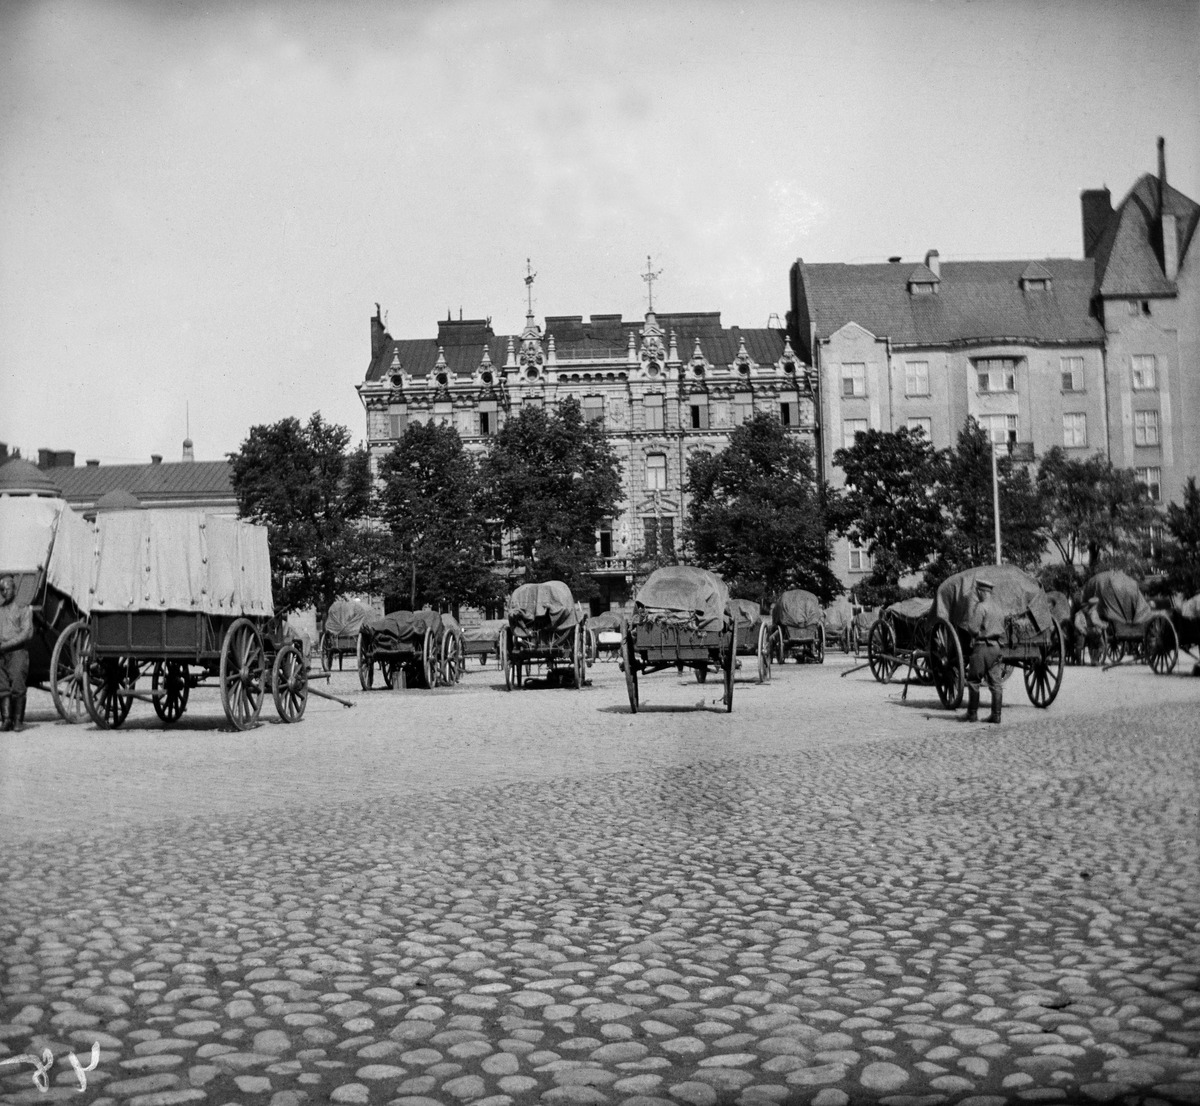
Ensimmäinen maailmansota
sisällön kuvaus: Ensimmäinen maailmansota. Venäläinen kuormasto lähdössä sotaan Kasarmintorilta. mustavalkoinen
Kuvaaja: Timiriasew, Ivan, valokuvaaja
Ajankohta: kuvausaika 1914
Paikka: Suomi, Uusimaa, Helsinki, Kaartinkaupunki Helsinki, Kasarmintori
Aiheet: Venäjän keisarillinen armeija, sodat ensimmäinen maailmansota, hevosajoneuvot, kuormat, sotilaat, aukiot torit